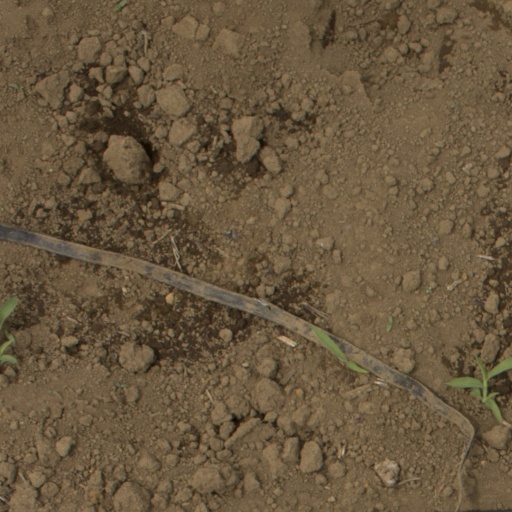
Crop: Jerusalem artichoke